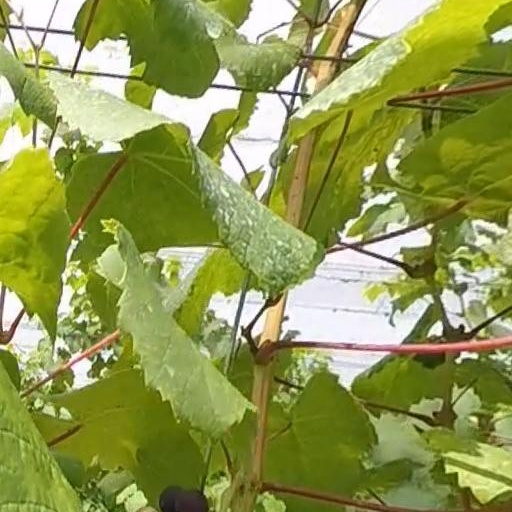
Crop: grape